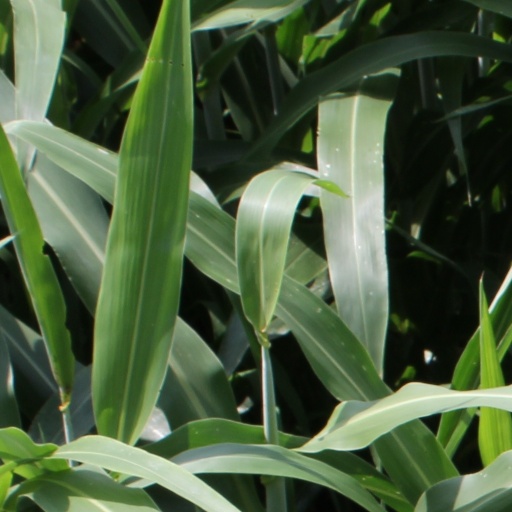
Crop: sorghum